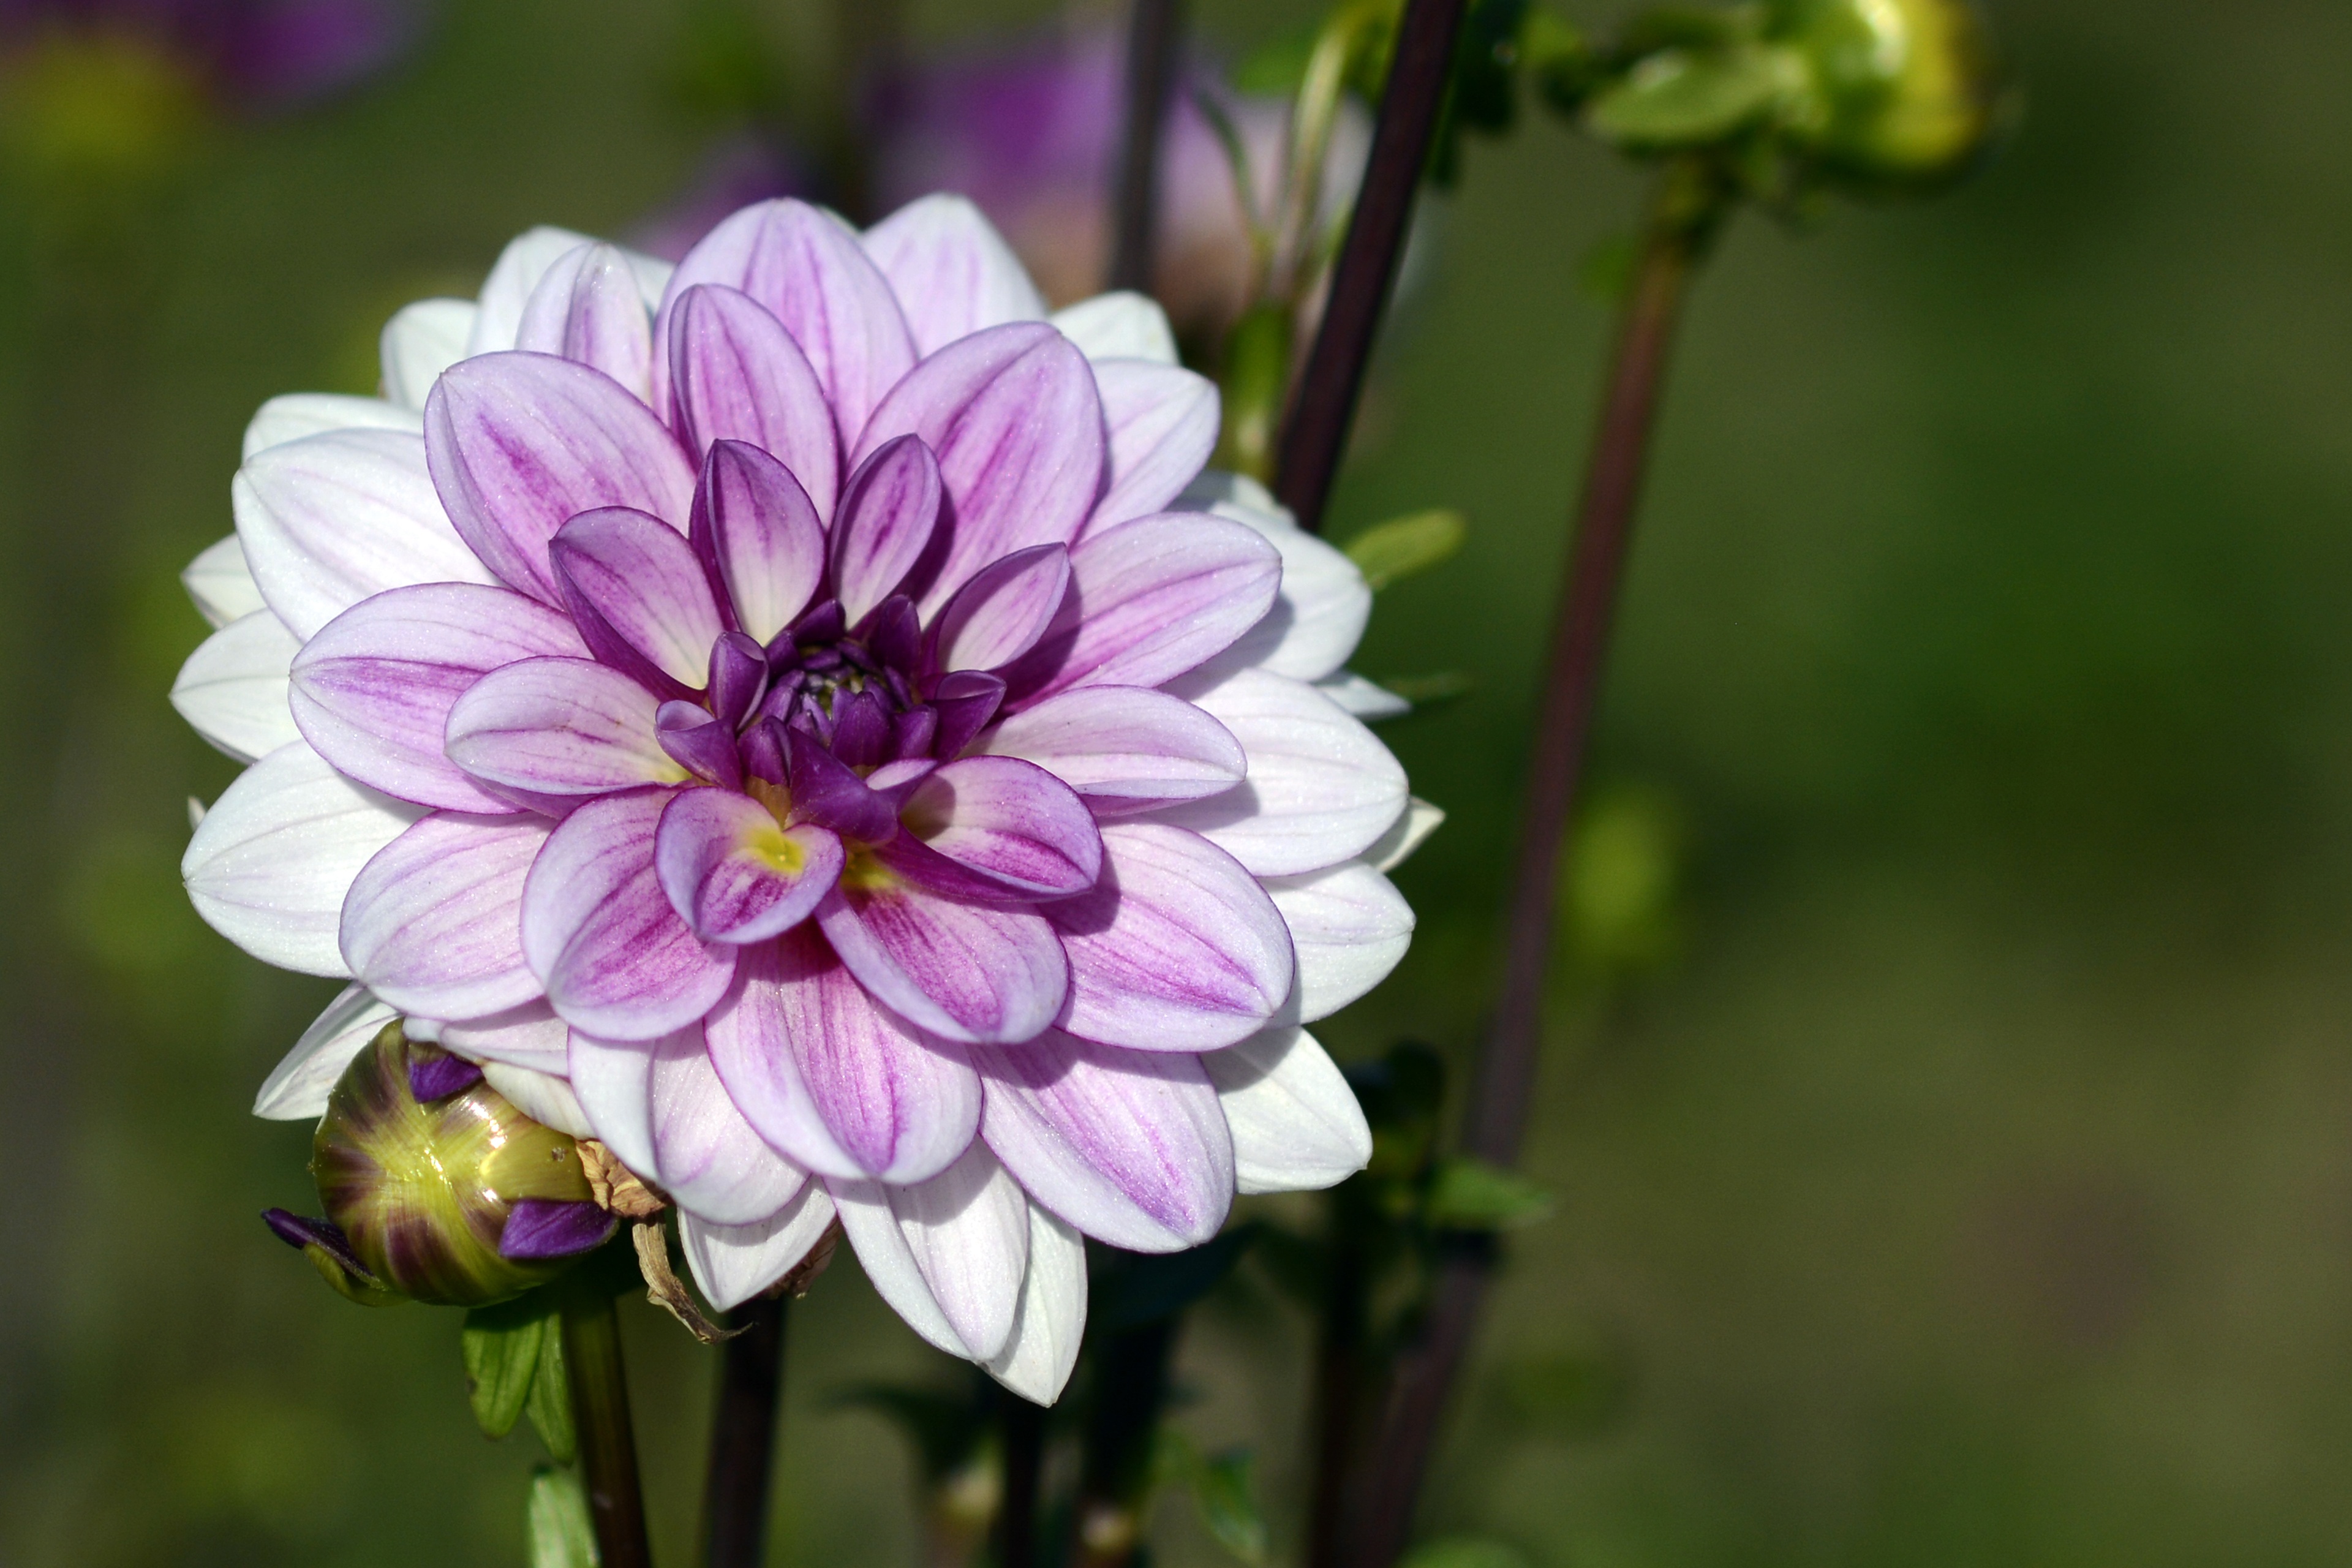
nature, blossom, plant, white, flower, petal, bloom, green, botany, garden, pink, flora, wildflower, flowers, dahlia, asteraceae, flower garden, late summer, dahlia garden, autumn flower, macro photography, ornamental plant, garden plant, flowering plant, ornamental flower, daisy family, dahlia flower, annual plant, plant stem, land plant